Khasakkinte Itihasam

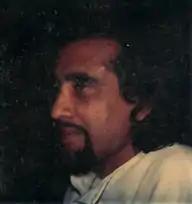
O. V. Vijayan (1930–2005)

O. V. Vijayan published his English version of Khasakkinte Itihasam in 1994 (under the title 'The Legends of Khasak'). The English version has had a pan-Indian appeal. This version differs substantially from the Malayalam original in its sensibility. Most readers prefer to read this as an independent novel by Vijayan rather than seeing it as a translation. Authors like N. S. Madhavan have been openly critical of the 'freedoms Vijayan took with his own work' as well as his English style.